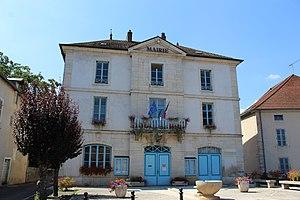
La mairie
Valay est une commune française située dans le département de la Haute-Saône, en région Bourgogne-Franche-Comté.